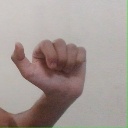
अक्षर: त